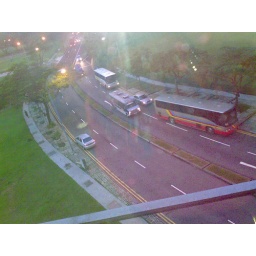
Hazard lights blinking by the side of the road at night. Taken from the train at Jurong East MRT station.